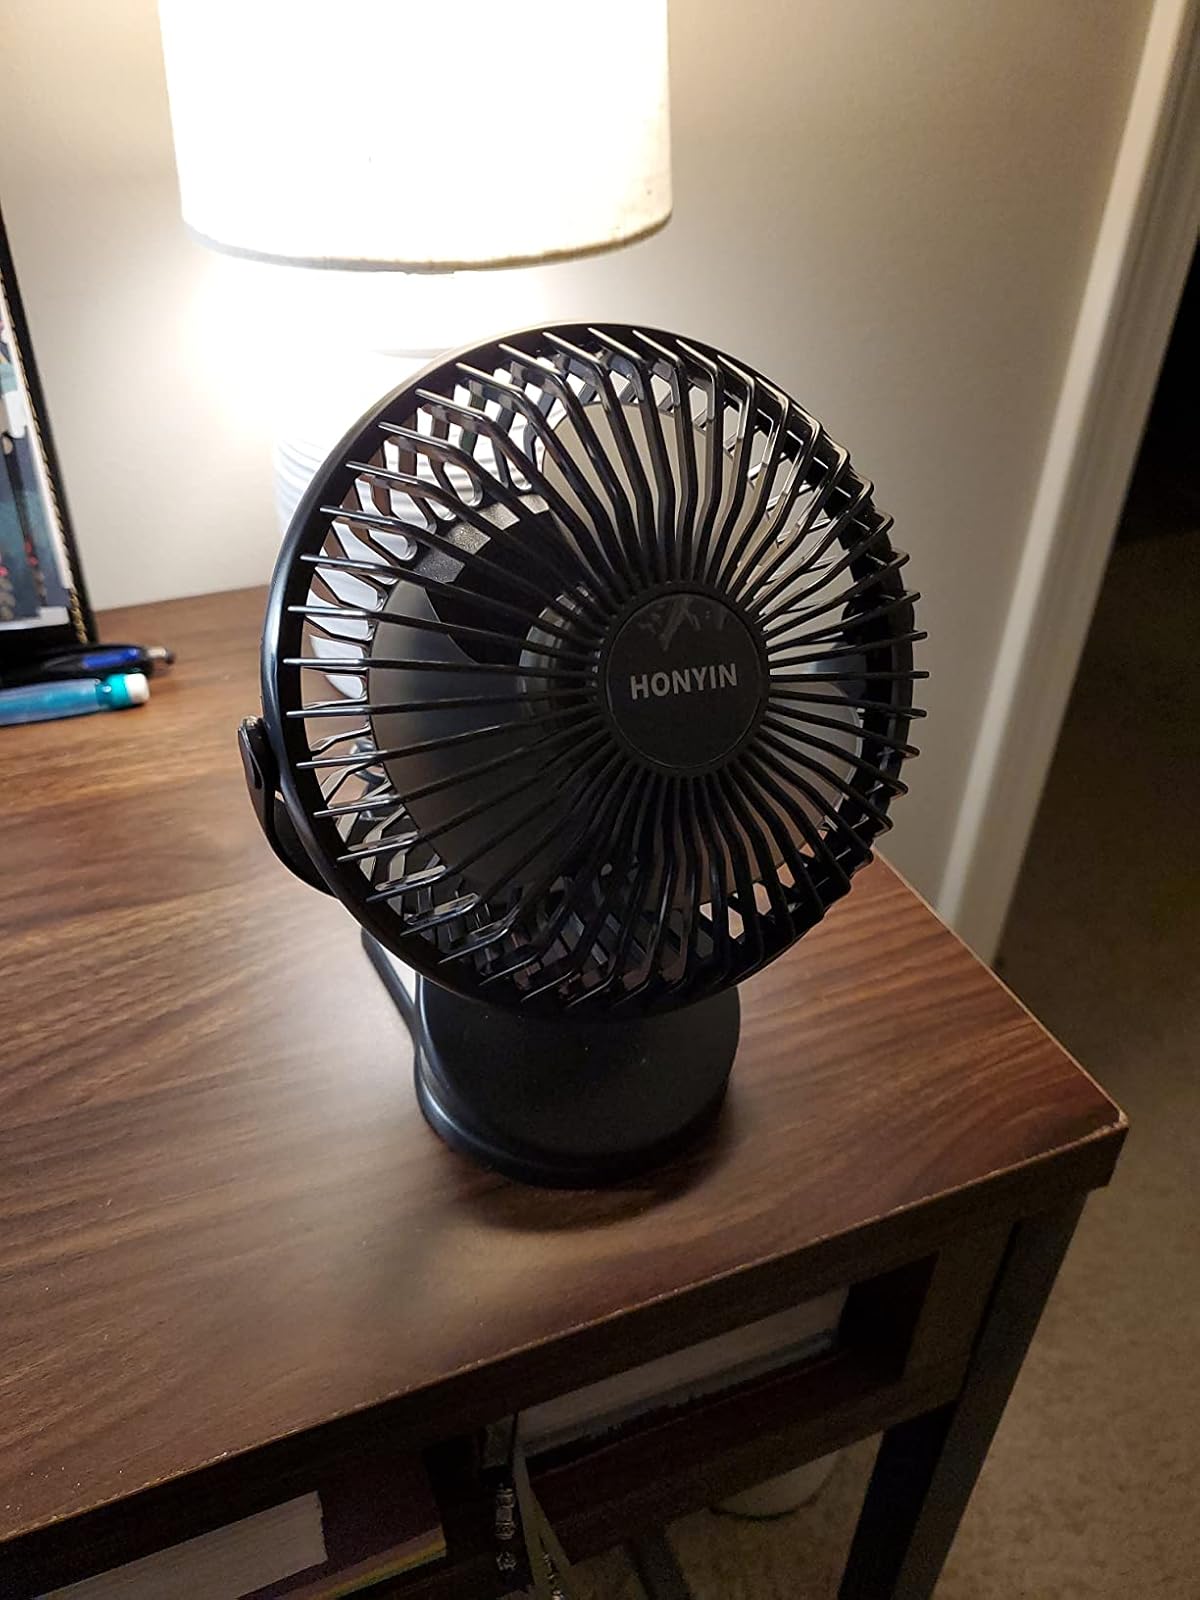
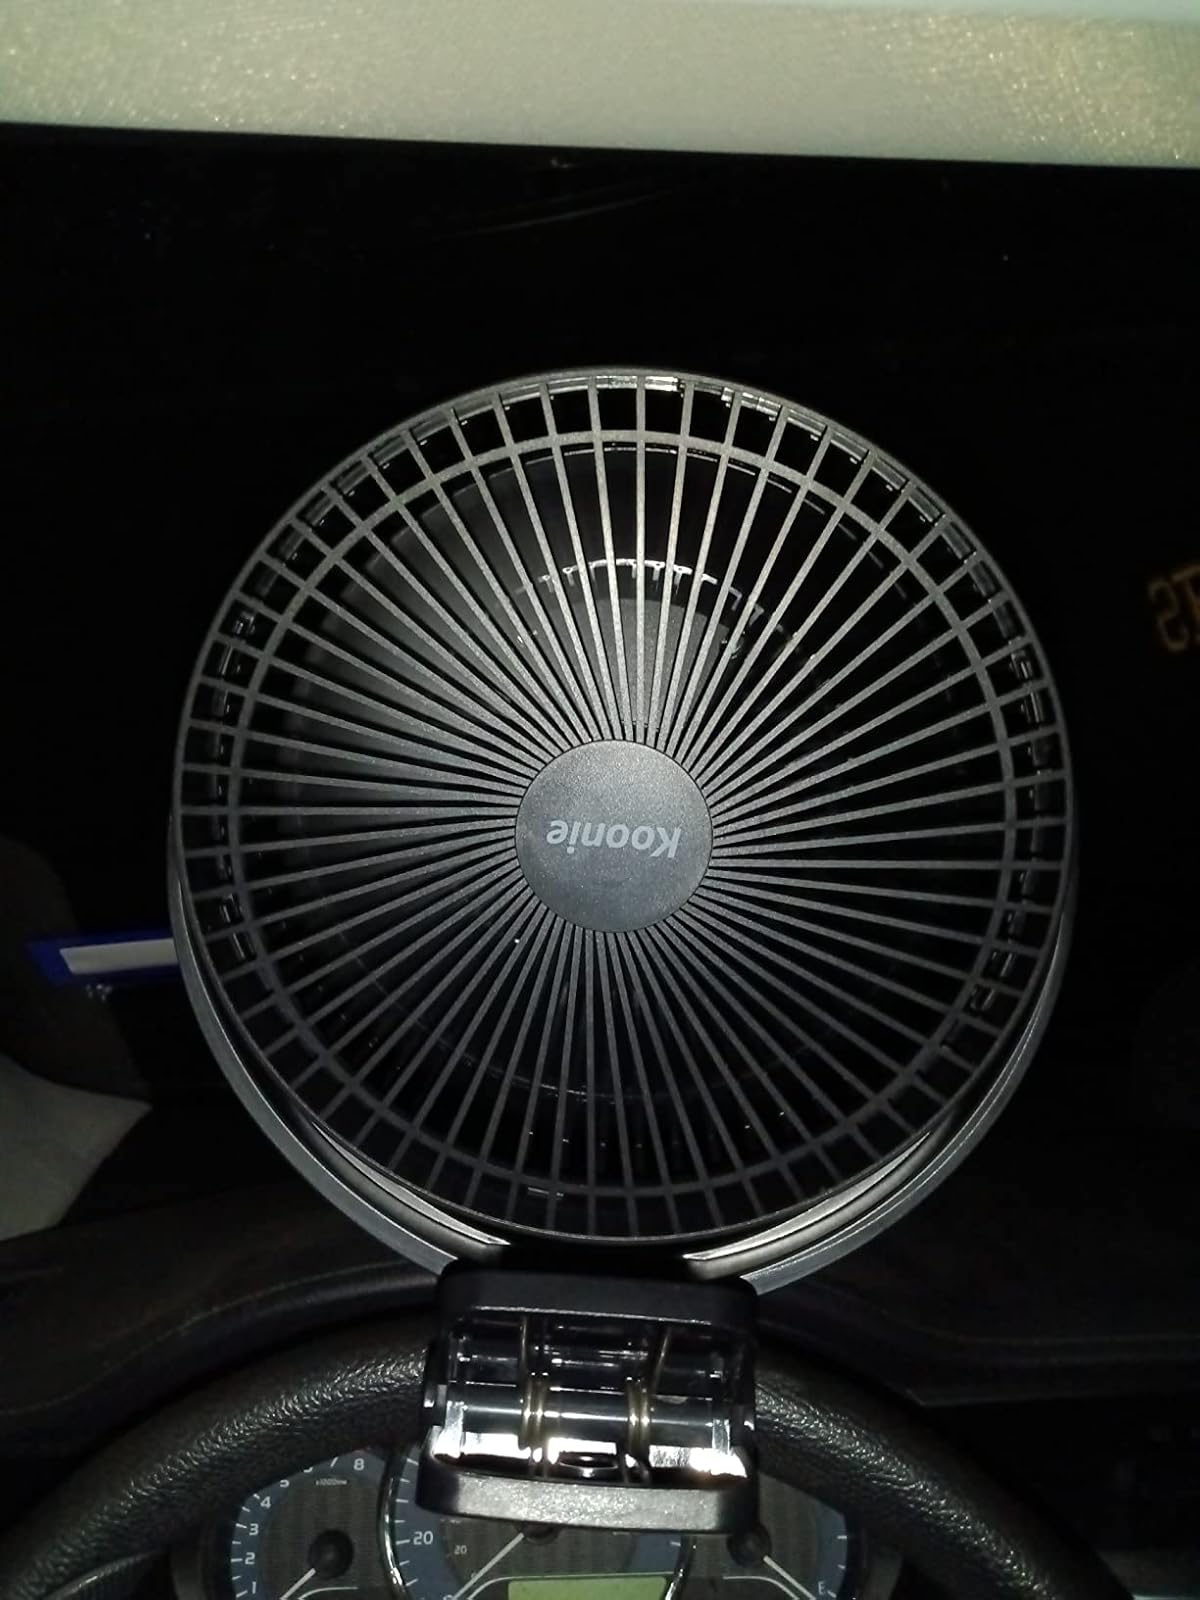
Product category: fan
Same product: no